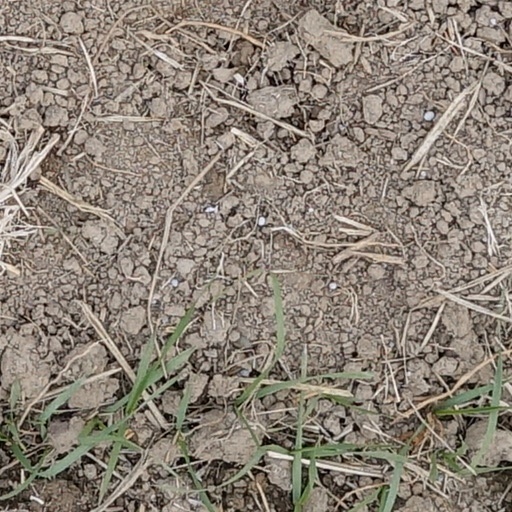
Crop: wheat